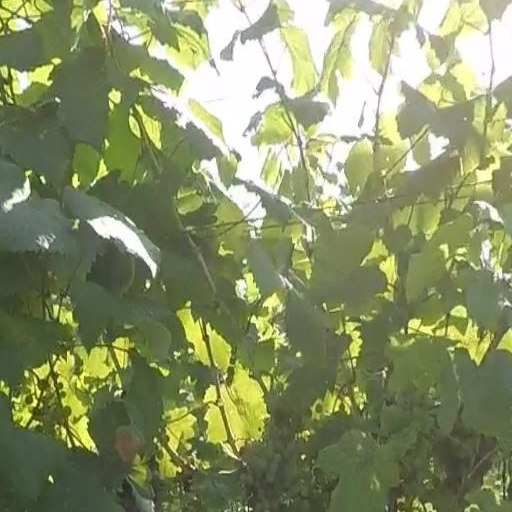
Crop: grape